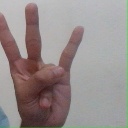
अक्षर: क्ष